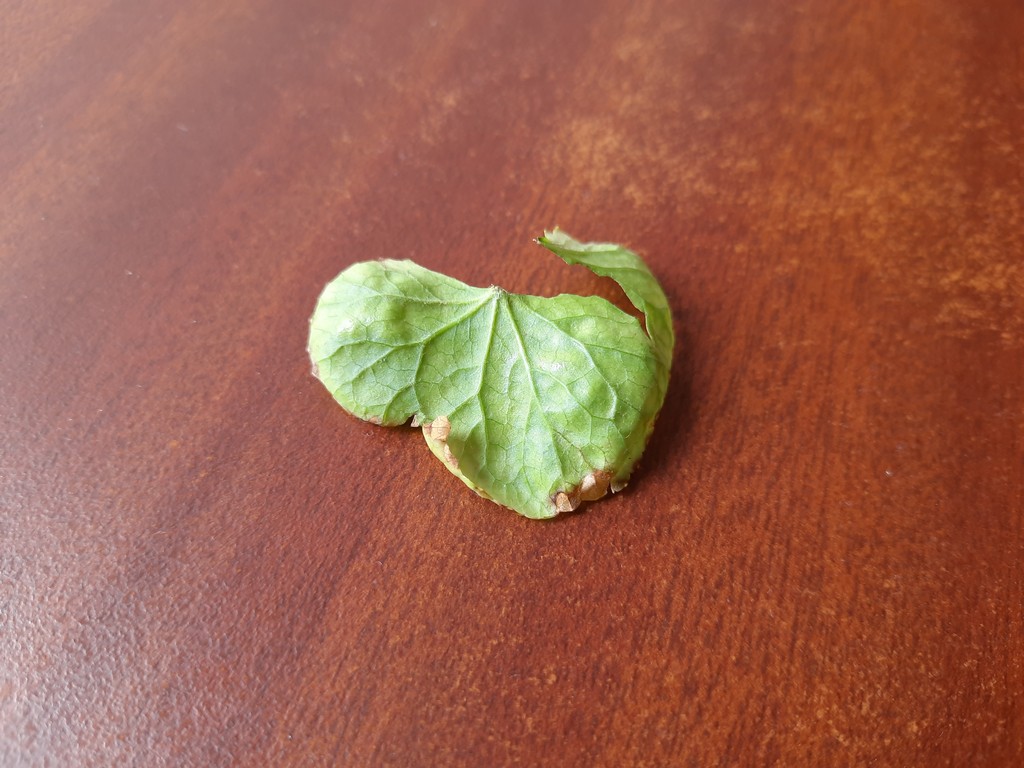
Label: Unhealthy